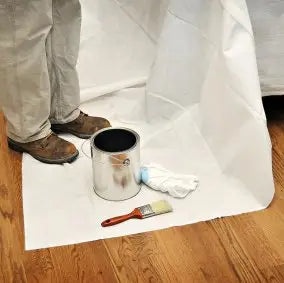
Trimaco’s SuperTuff® Double Guard Drop Cloth 8′ x 12′
Trimaco’s SuperTuff® Double Guard Drop Cloth combines an absorbent top layer with a leak-resistant, poly bottom layer to provide protection from paint spills and leaks. This painter’s drop cloth provides great surface protection during painting, plastering, staining and more. Although not washable, the absorbent material is reusable. For maximum protection, use film side down so spills do not leak though and harm surfaces. Painter’s drop cloth is available in a variety of sizes to fit your needs. Check out all of Trimaco’s drop cloths, such as the heavy duty Eliminator, and traditional canvas drop cloths. Also known as the Catch-All Drop Cloth Super absorbent cloth-like material with leak resistant plastic backing Reusable 2-layer protection Leak resistant bottom layer Not washable
Brand: Trimaco
Category: Hardware > Hardware Accessories > Drop Cloths